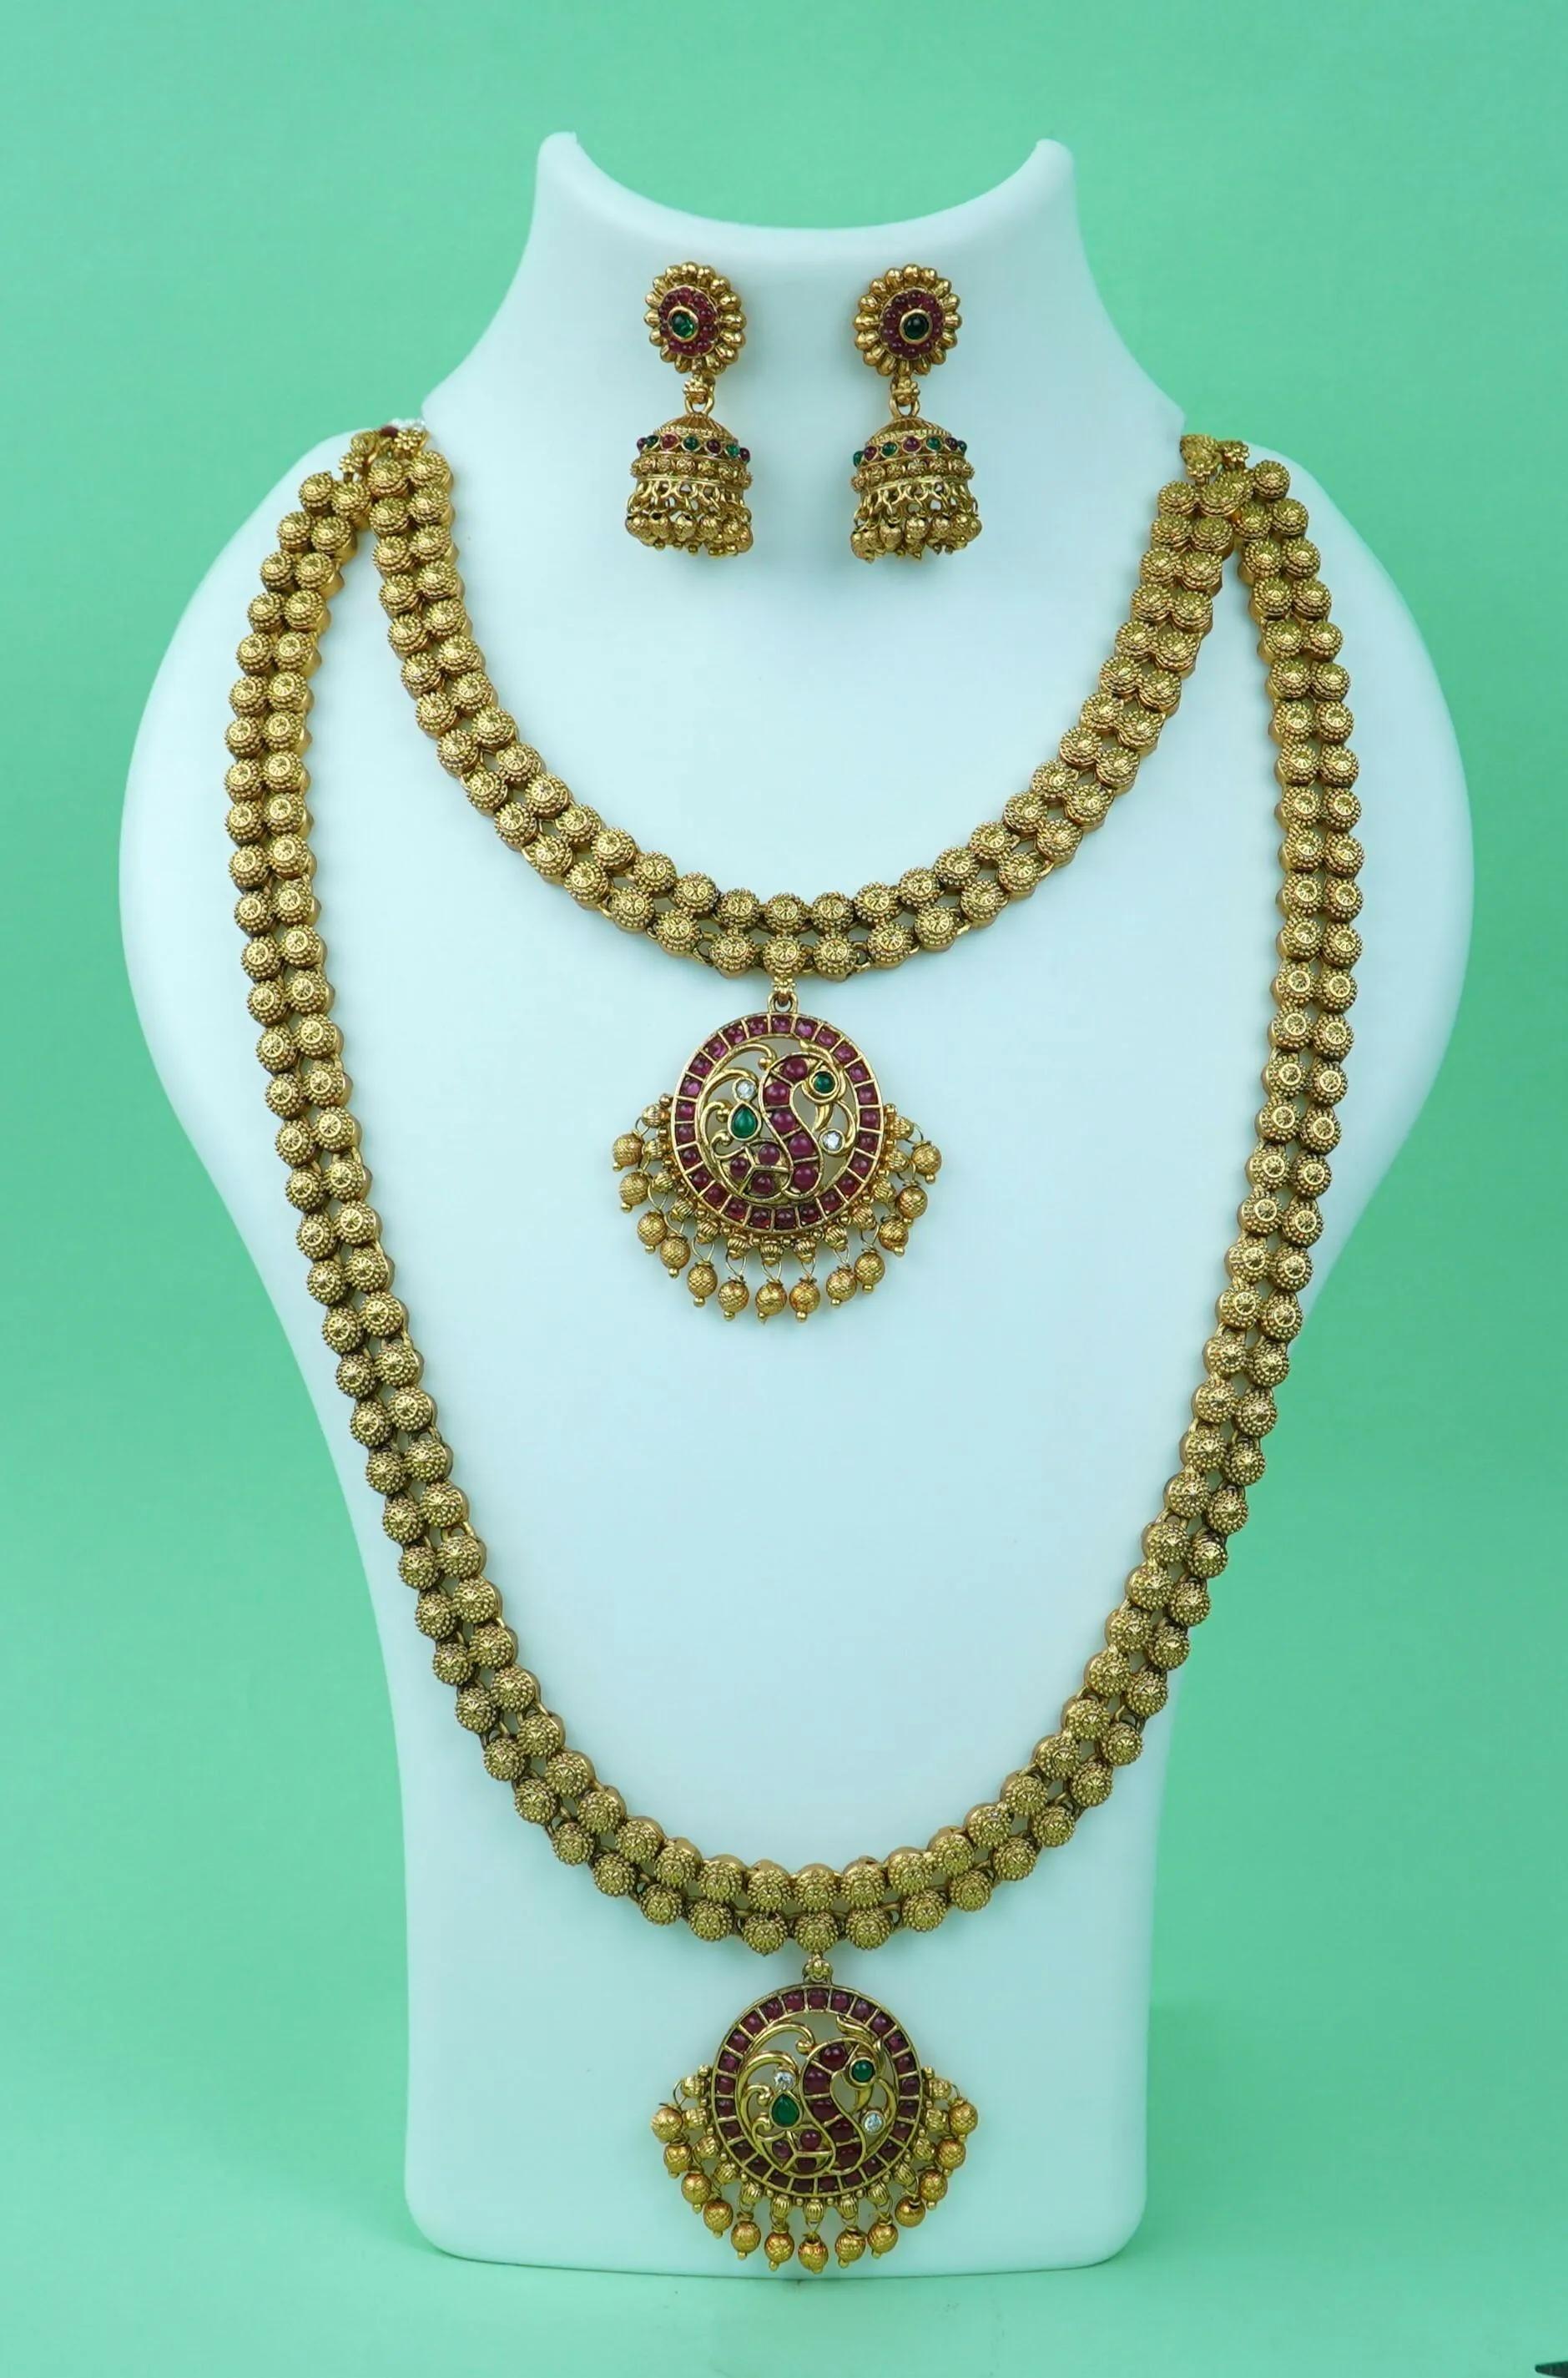
Dc Device Matte Finish Combo Set
Type: Traditional Jewellery
Brand: DC DEVICE
Price: Rs. 849
Dc Device Matte Finish Combo Set